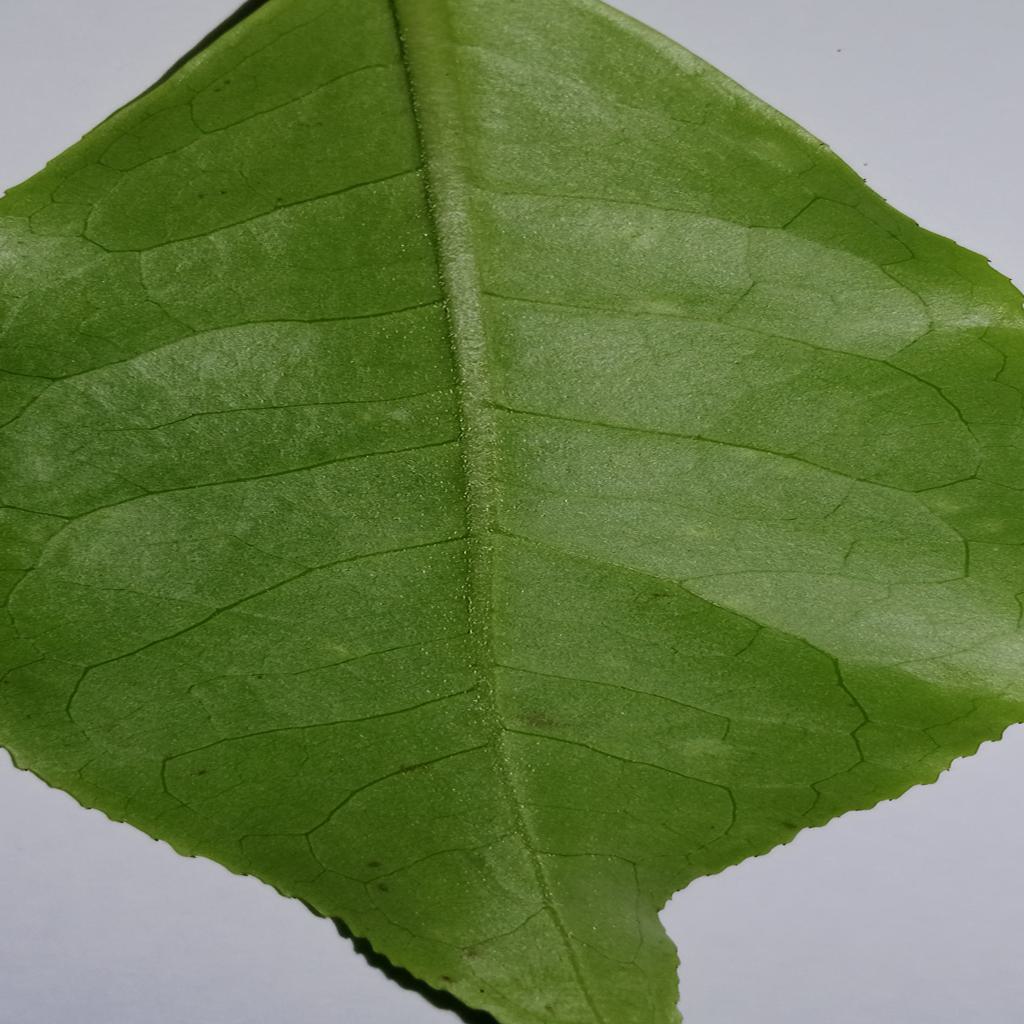
Label: Healthy